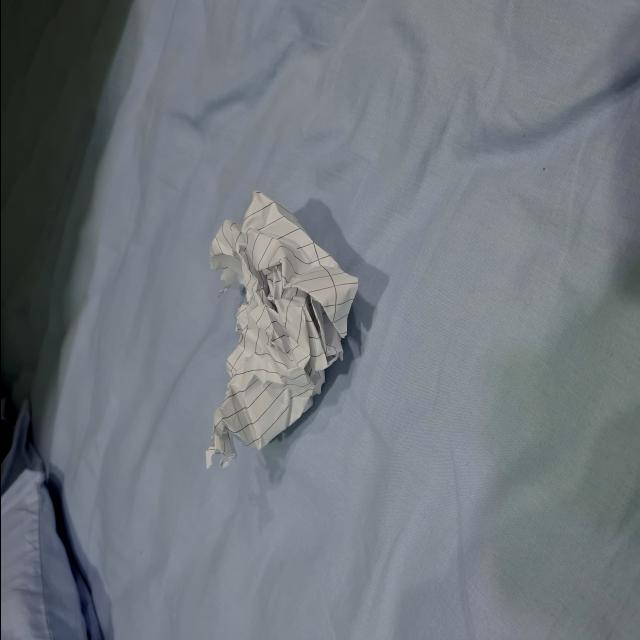
Label: tissues